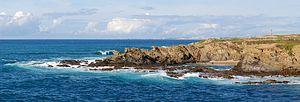
Porto Covo, sur la côte atlantique portugaise, vue du sud. Image panoramique construite à partir de 5 clichés.